Joshua Pusey

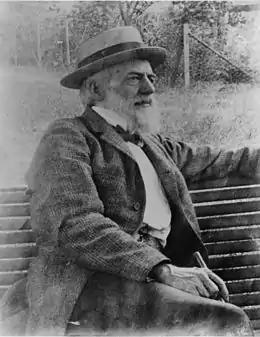
Joshua Pusey c. 1895

Joshua Pusey (March 27, 1842 - May 8, 1906 (?)), was an American inventor and an attorney.